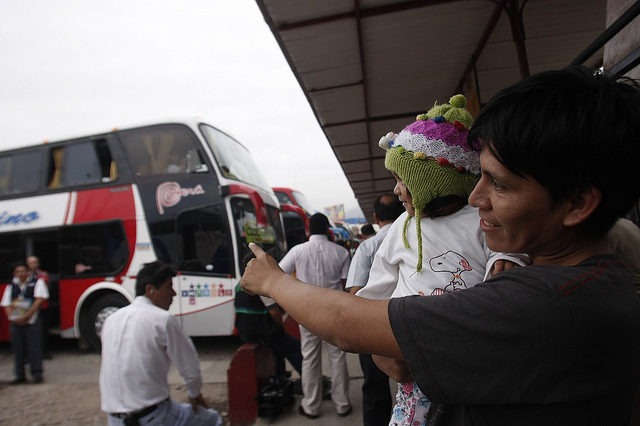
user: Given an image and a question. Answer the question in a short answer. Question: Which item depicted was made with long needles? Short Answer:
assistant: hat